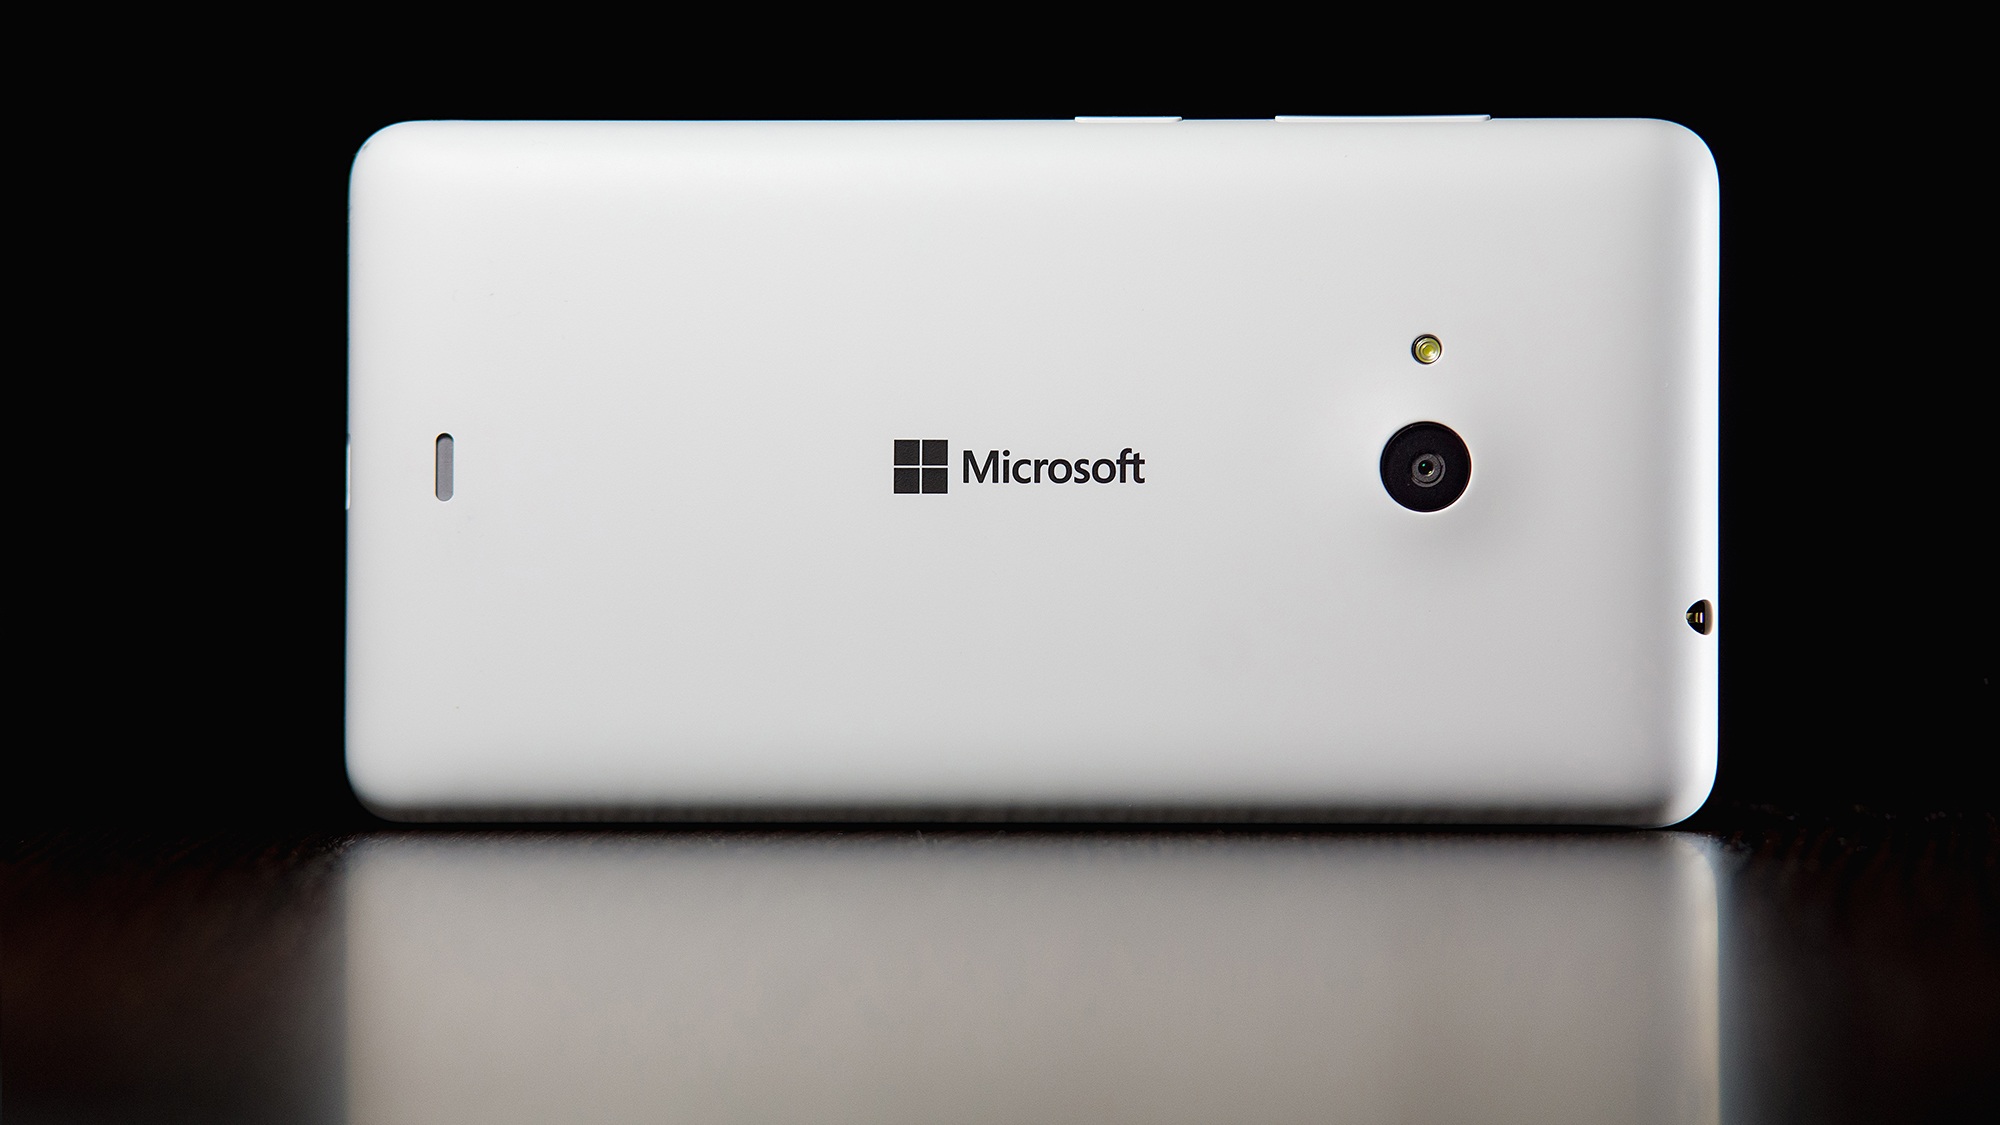
smartphone, technology, white, gadget, brand, product, electronics, review, multimedia, electronic device, lumia 525, w7phone